Joseph Menchen

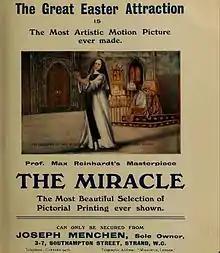
Publicity material for the 1912 film "The Miracle"

Menchen died on 4 October 1940, aged 62, in California and was buried in Glendale.